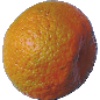
Label: Mandarine 1